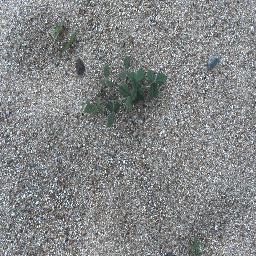
Label: negative